Outline of wine

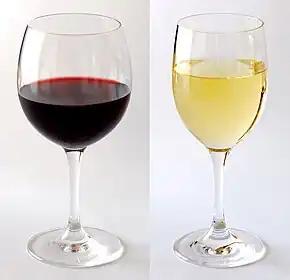
Glasses of red and white wine

The following outline is provided as an overview of and topical guide to wine: